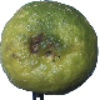
Label: limes